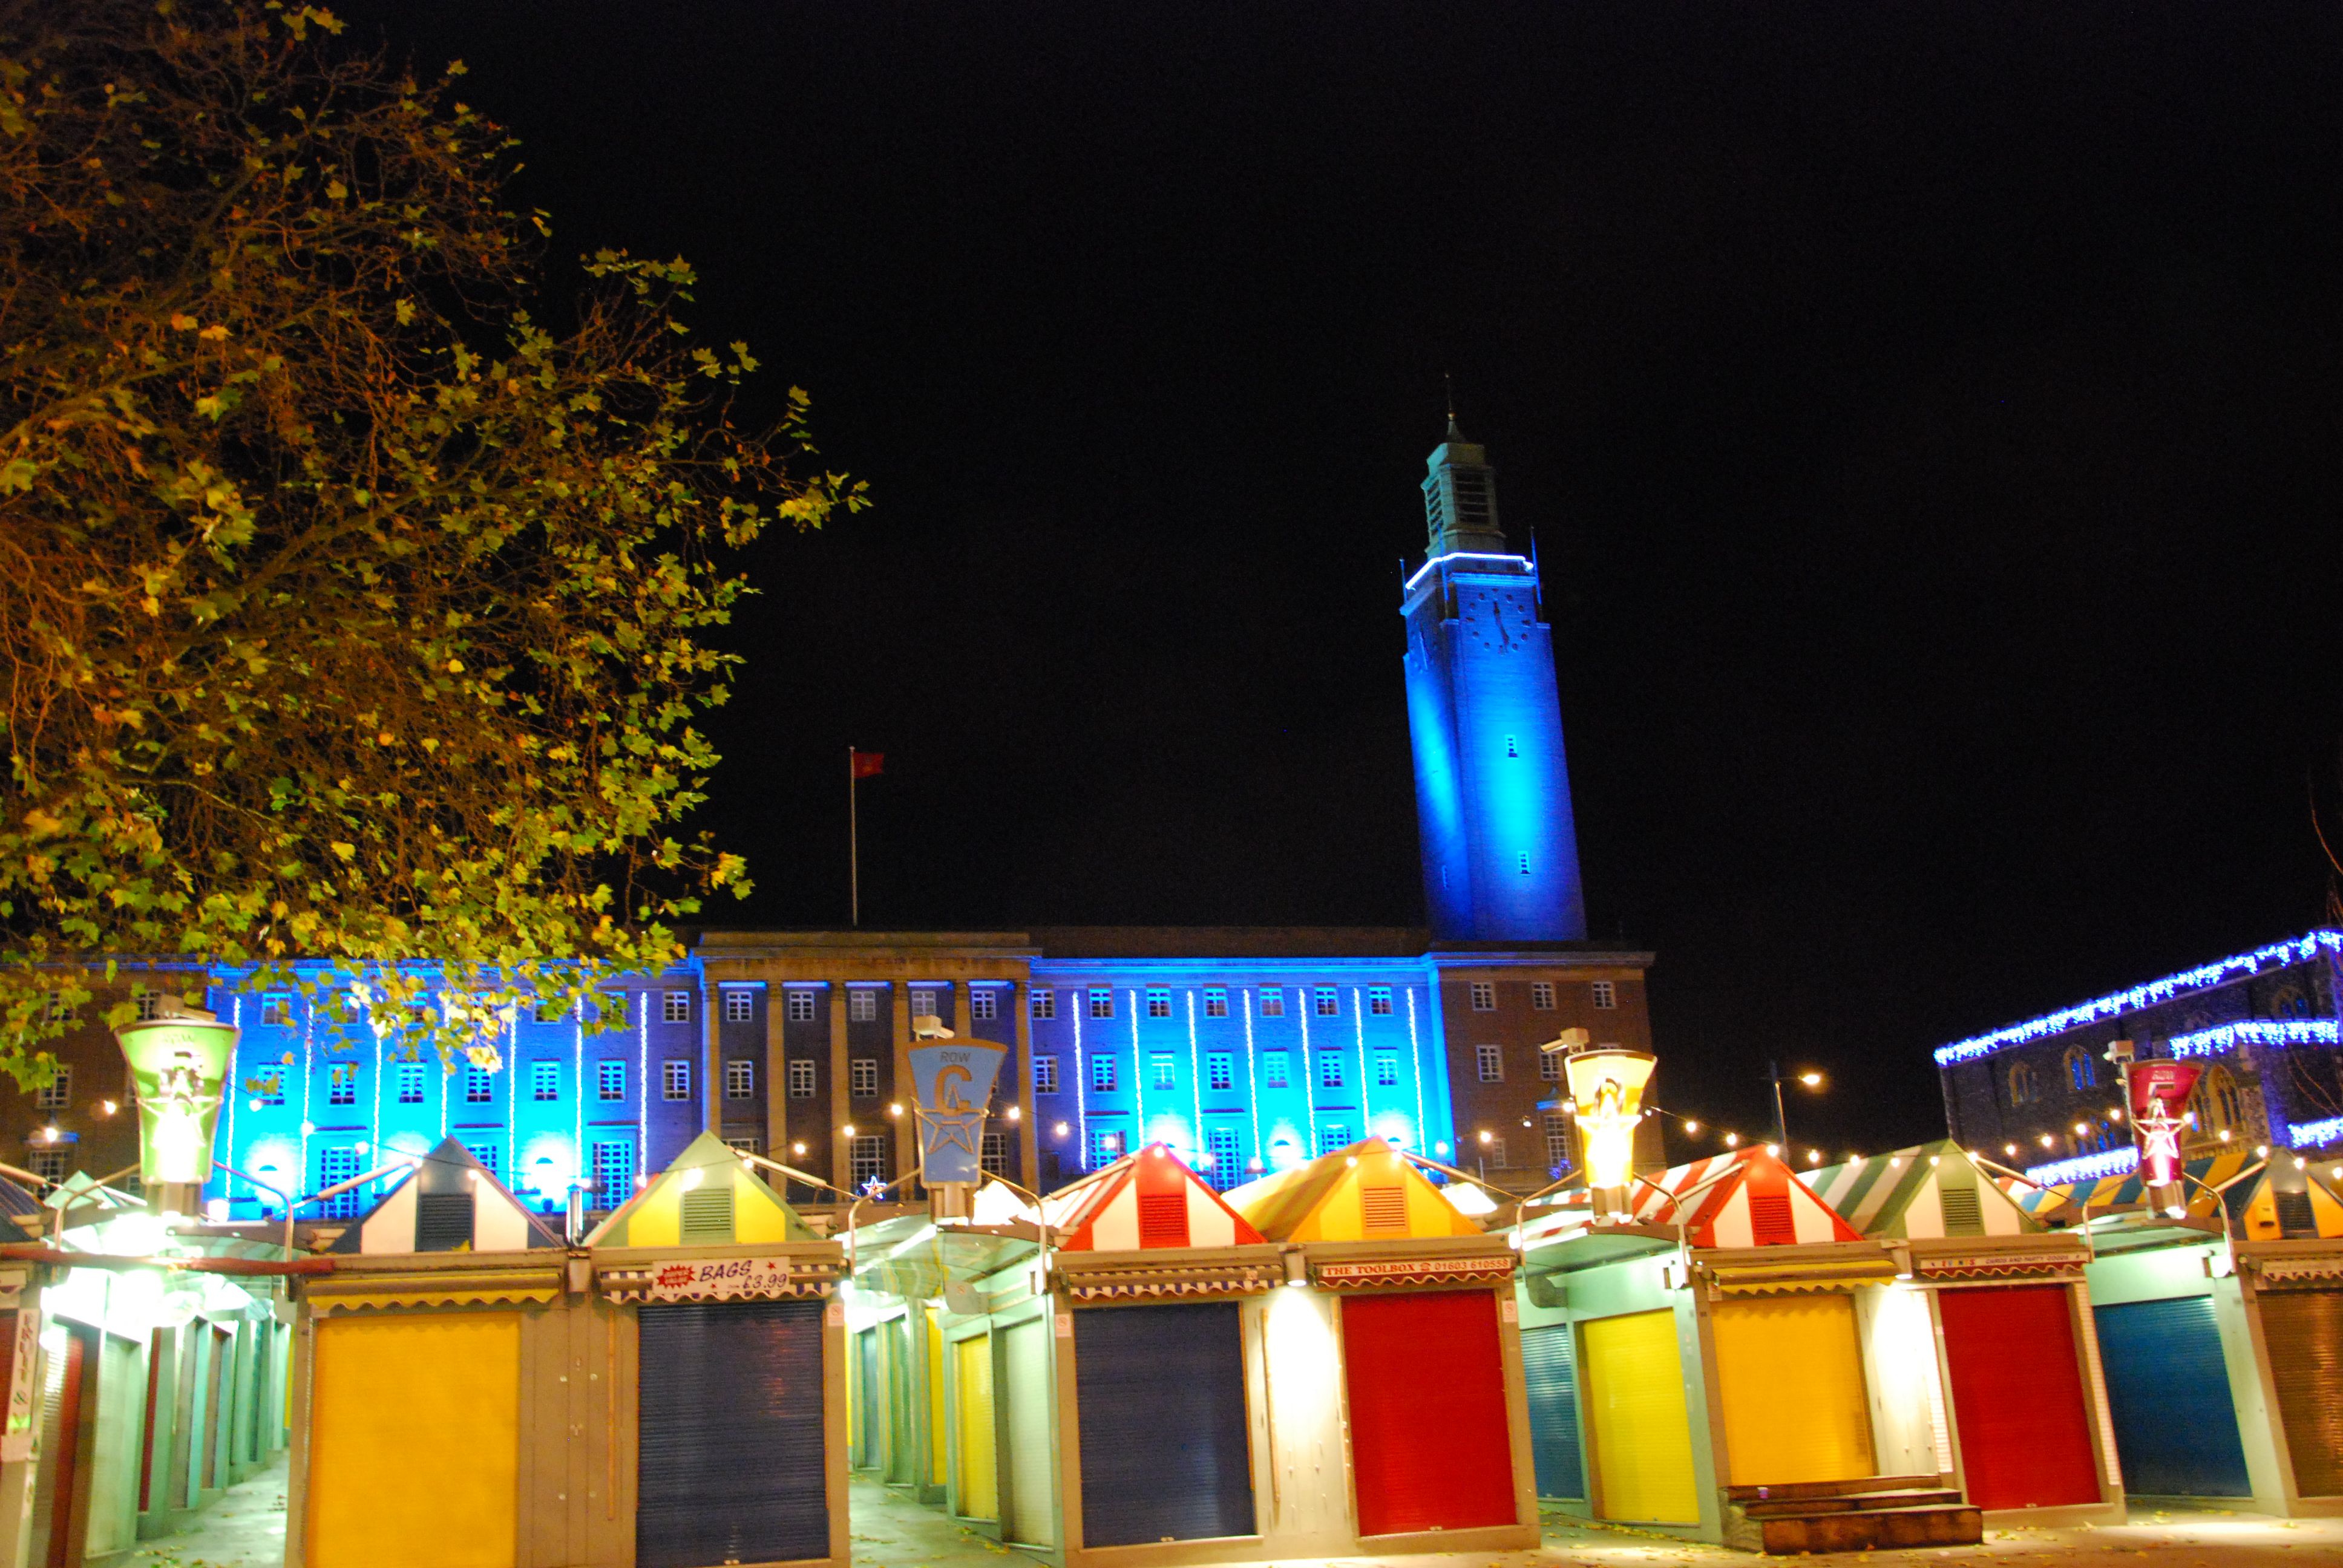
night, city, evening, market, blue, lighting, free, butcher, norwich, fernando